James W. Holsinger

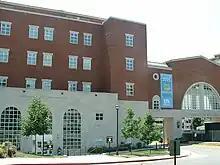
Gill Heart Institute

From 1994 to 2003, Holsinger served as Chancellor of the University of Kentucky Medical Center with responsibility for five health colleges, four graduate centers, two hospitals, and numerous clinics in Kentucky. Under Holsinger's leadership, the university built the Gill Heart Institute and two research buildings, and Holsinger laid the groundwork for the expansion the hospital has undergone since he left. Holsinger helped establish the Women's Health Center and the College of Public Health. In 2004, he was named a Master in the American College of Physicians.